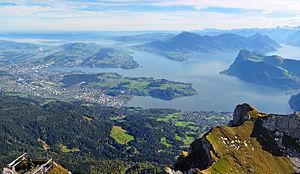
Vue panoramique (vers le nord-est) sur le lac des Quatre-Cantons depuis le sommet Esel (2118 m), le deuxième plus haut pic du massif du Pilate, situé dans le sud-ouest de Lucerne."